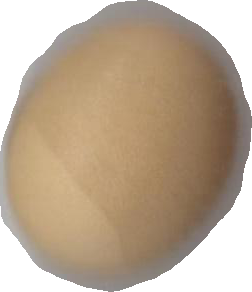
Variety: Dega